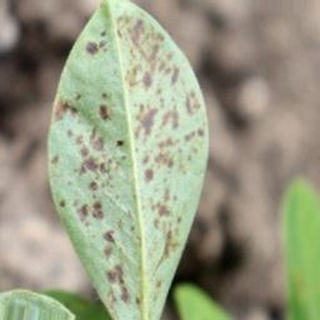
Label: groundnut_rust